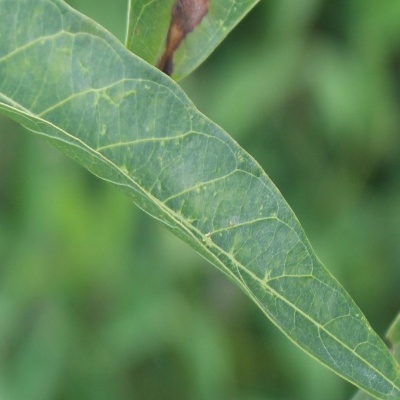
Crop: Cassava
Condition: green mite